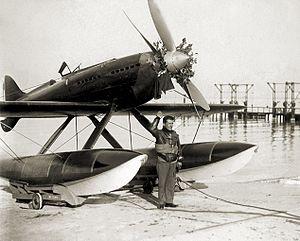
Le Macchi MC.72 est un hydravion expérimental conçu et construit par l'avionneur italien Macchi Aeronautica. Le MC.72 a détenu le record mondial de vitesse pour tous les avions pendant cinq ans. En 1933 et en 1934, cet avion, piloté par l'adjudant Francesco Agello, établi le record du monde de vitesse pour les hydravions à moteur à pistons qu'il détient toujours à ce jour.